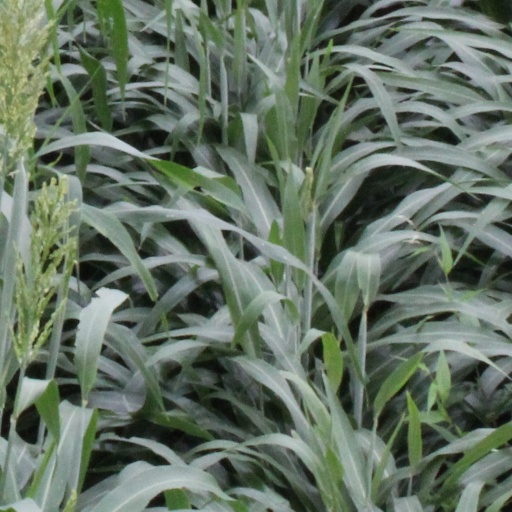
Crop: sorghum